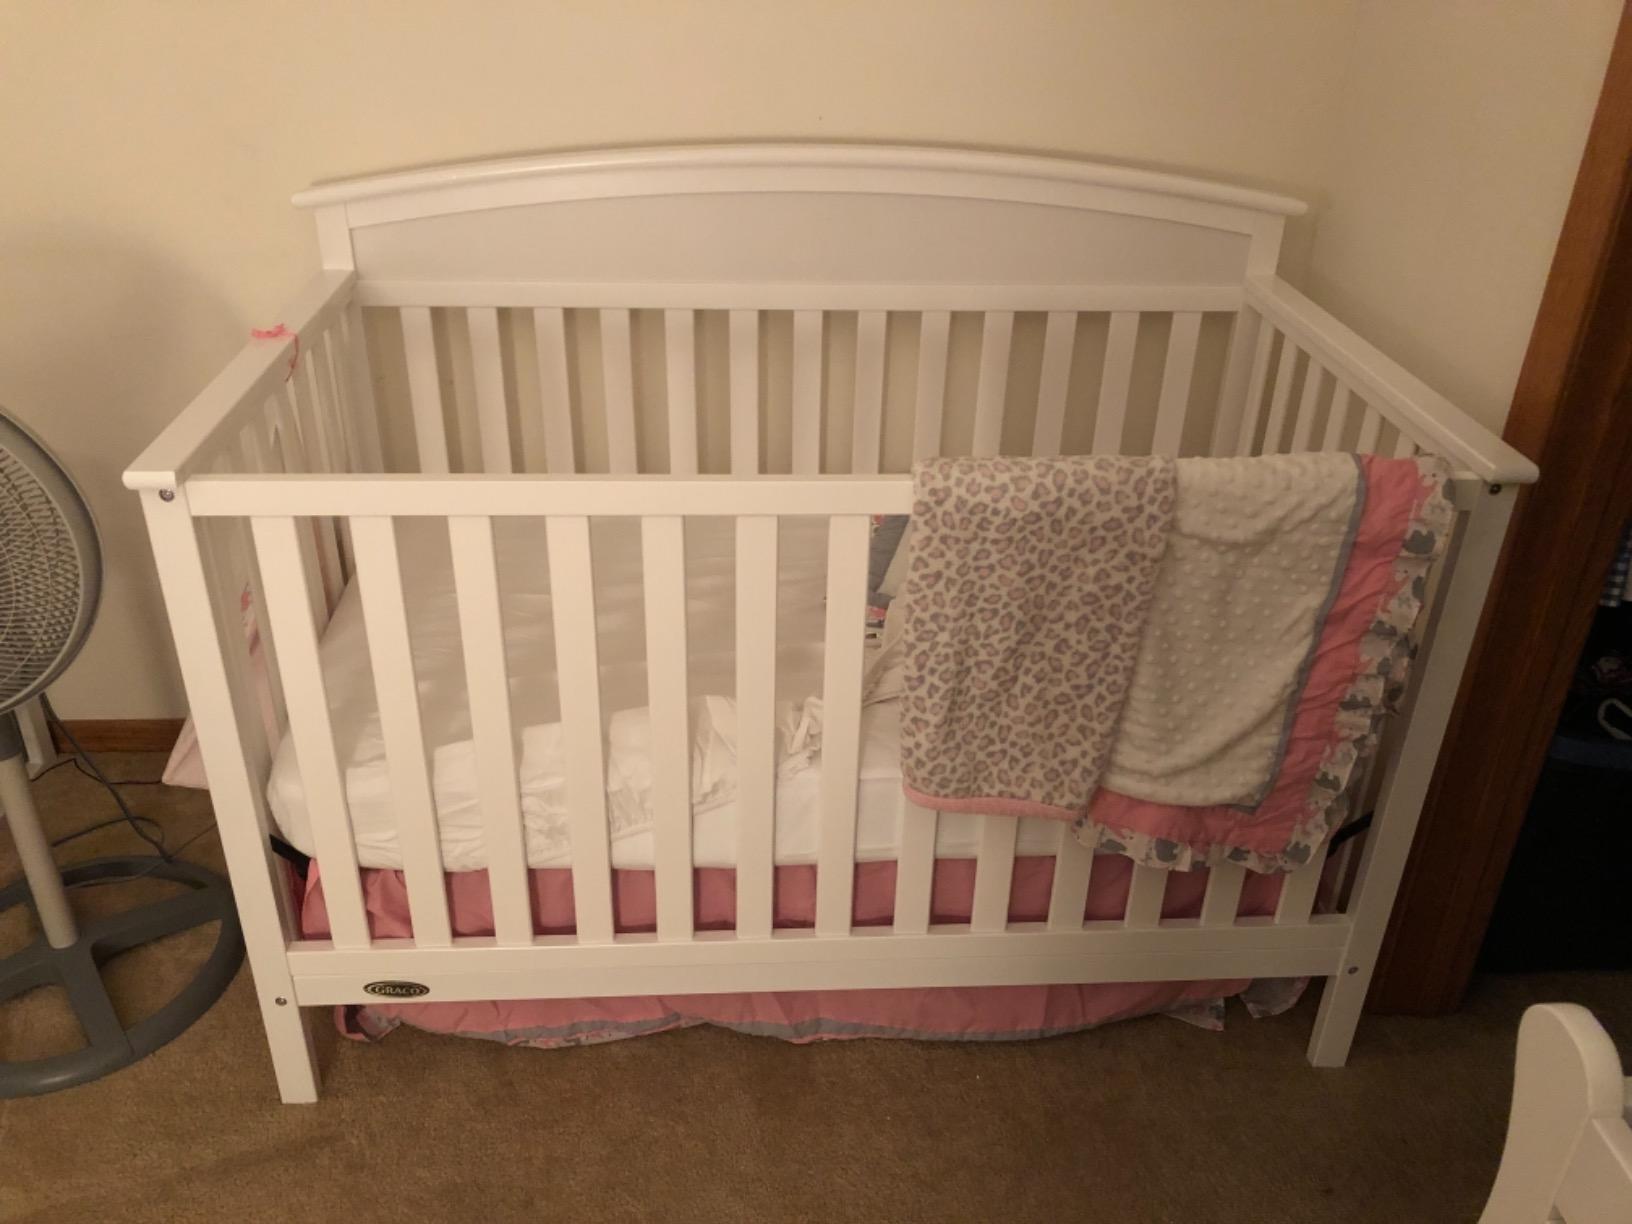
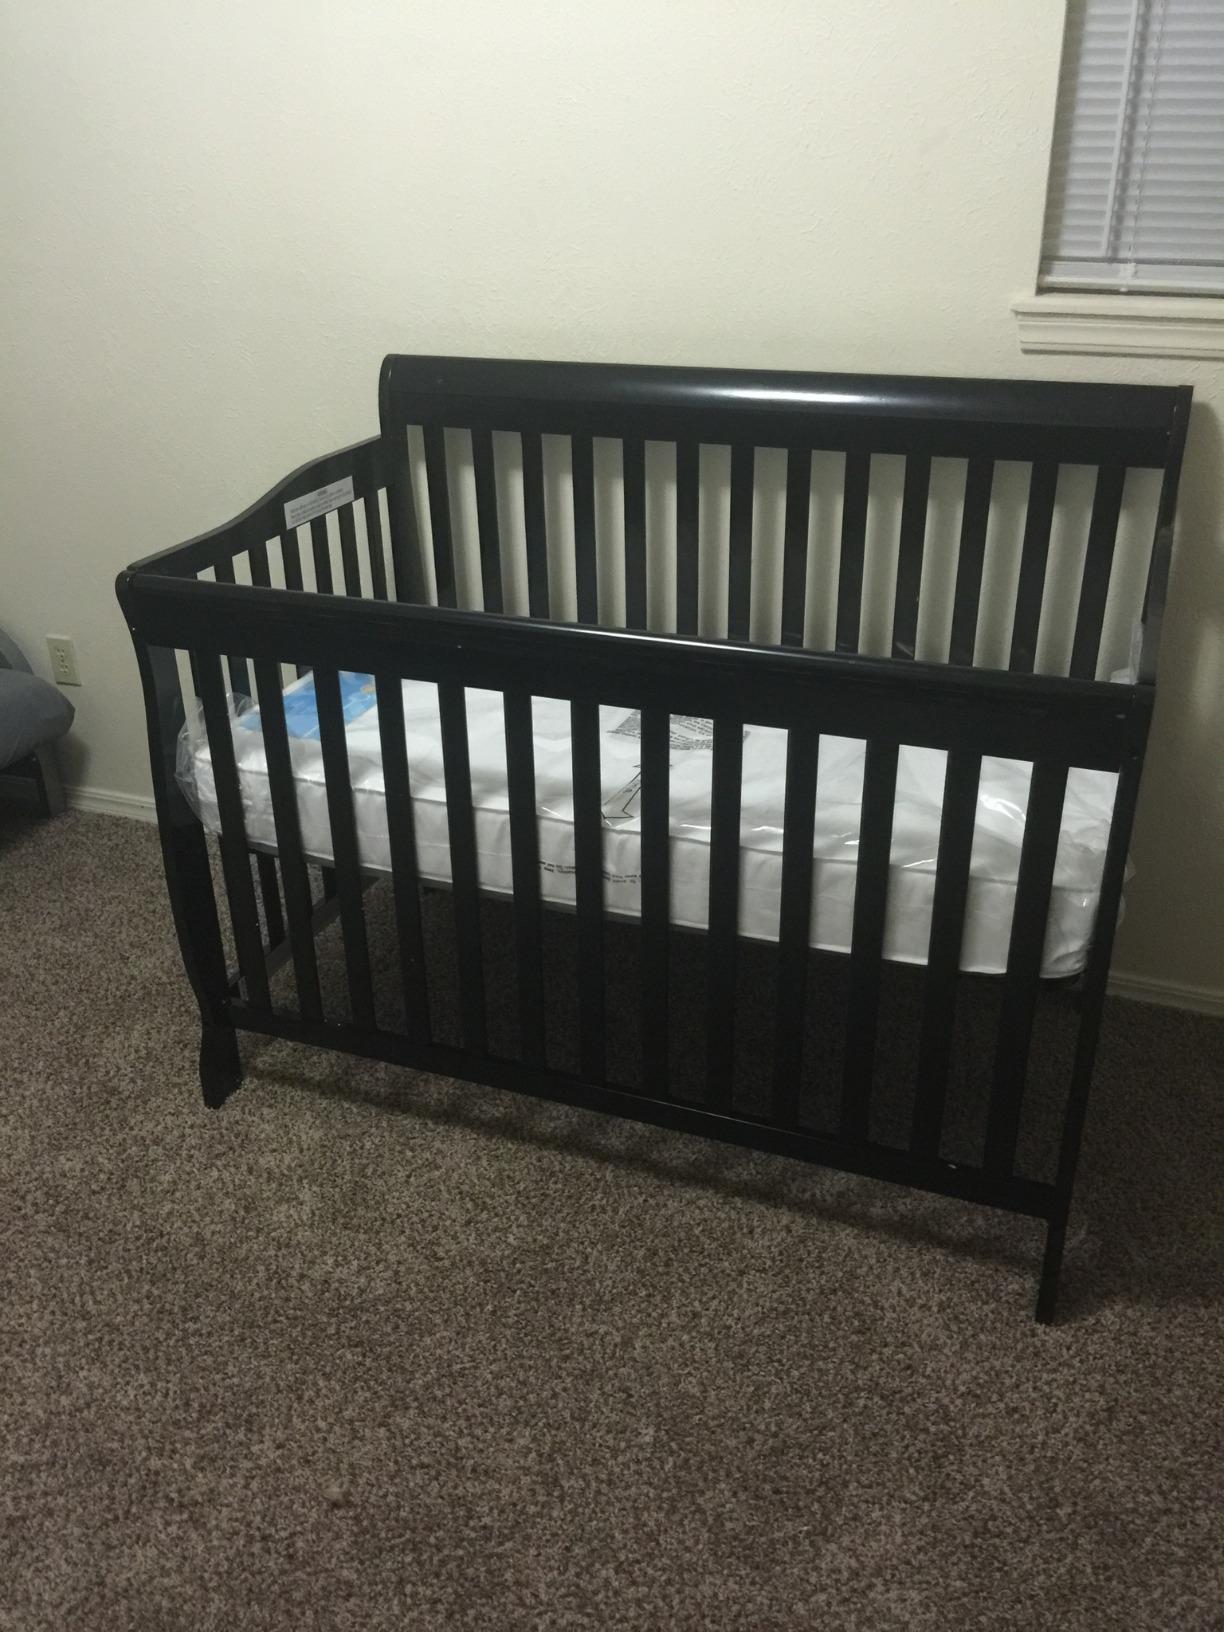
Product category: products_crib
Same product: no